Mark Dacascos

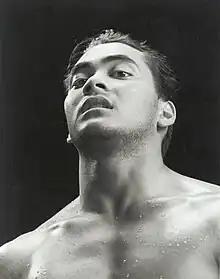
Dacascos in a production still taken during filming of a deleted scene in Wayne Wang's film "Dim Sum: A Little Bit of Heart" in 1983

Dacascos became an actor after being discovered walking down the street in San Francisco's Chinatown by Chris Lee (assistant director) and Rexall Chinn (hairstylist), who at the time were working for director Wayne Wang. He was cast in "", and though his scenes were cut from the final film, he went on to establish a film and television career primarily playing martial artists. He was originally set to play as the Red Ranger, Victor Lee, in "Bio-Man", an adaptation of "Choudenshi Bioman" produced by Haim Saban. The show was not picked up at the time, but the concept evolved into "Mighty Morphin Power Rangers".